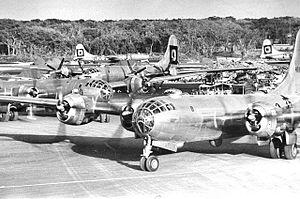
Le XXI Bomber Command est l'unité de la Twentieth Air Force destinée aux bombardements stratégiques au cours de la Seconde Guerre mondiale.